Plus-Sized Misadventures in Love!

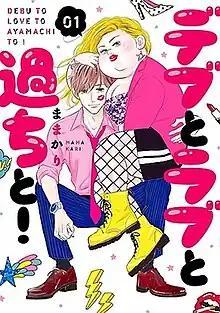
Cover of the first print volume

is a Japanese manga series written and illustrated by Mamakari. It began serialization on NTT Solmare's digital magazine "Koisuru Soirée" in September 2019, with its chapters being collected into twelve digital volumes and five print volumes. A television drama adaptation aired from November to December 2022. An anime television series adaptation produced by Marvy Jack is set to premiere in October 2025.